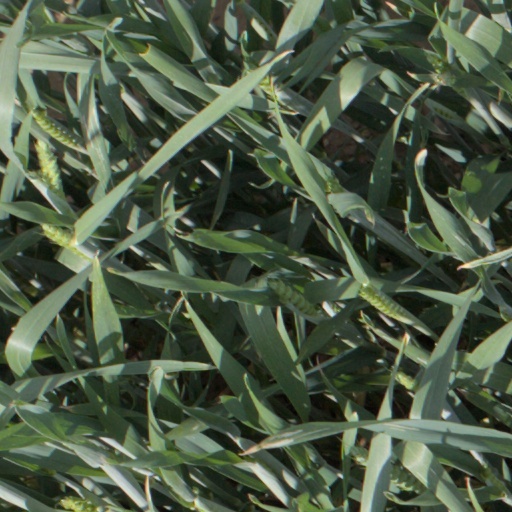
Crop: wheat